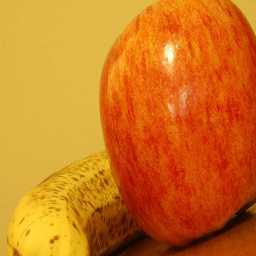
A close up picture of an apple and a banana.
An apple sitting next to a banana on a table.
A picture of a banana and an apple.
an apple and a banana are laying together
An apple and banana on top of the table